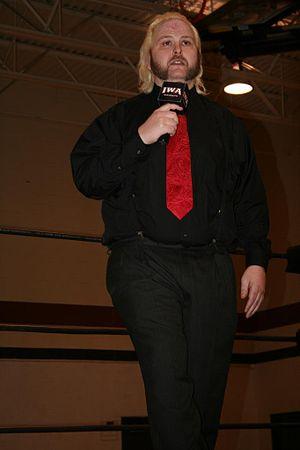
John Benson Williams est un catcheur et un promoteur de catch américain connu sous le nom de Ian Rotten.